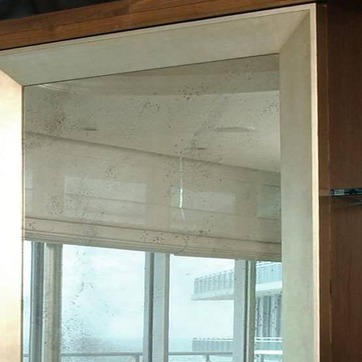
Material: mirror